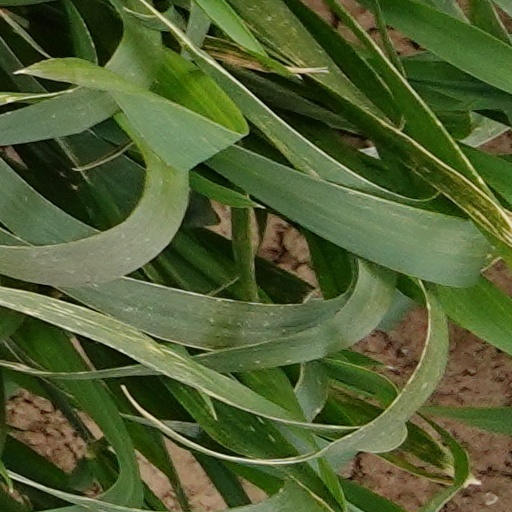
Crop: wheat